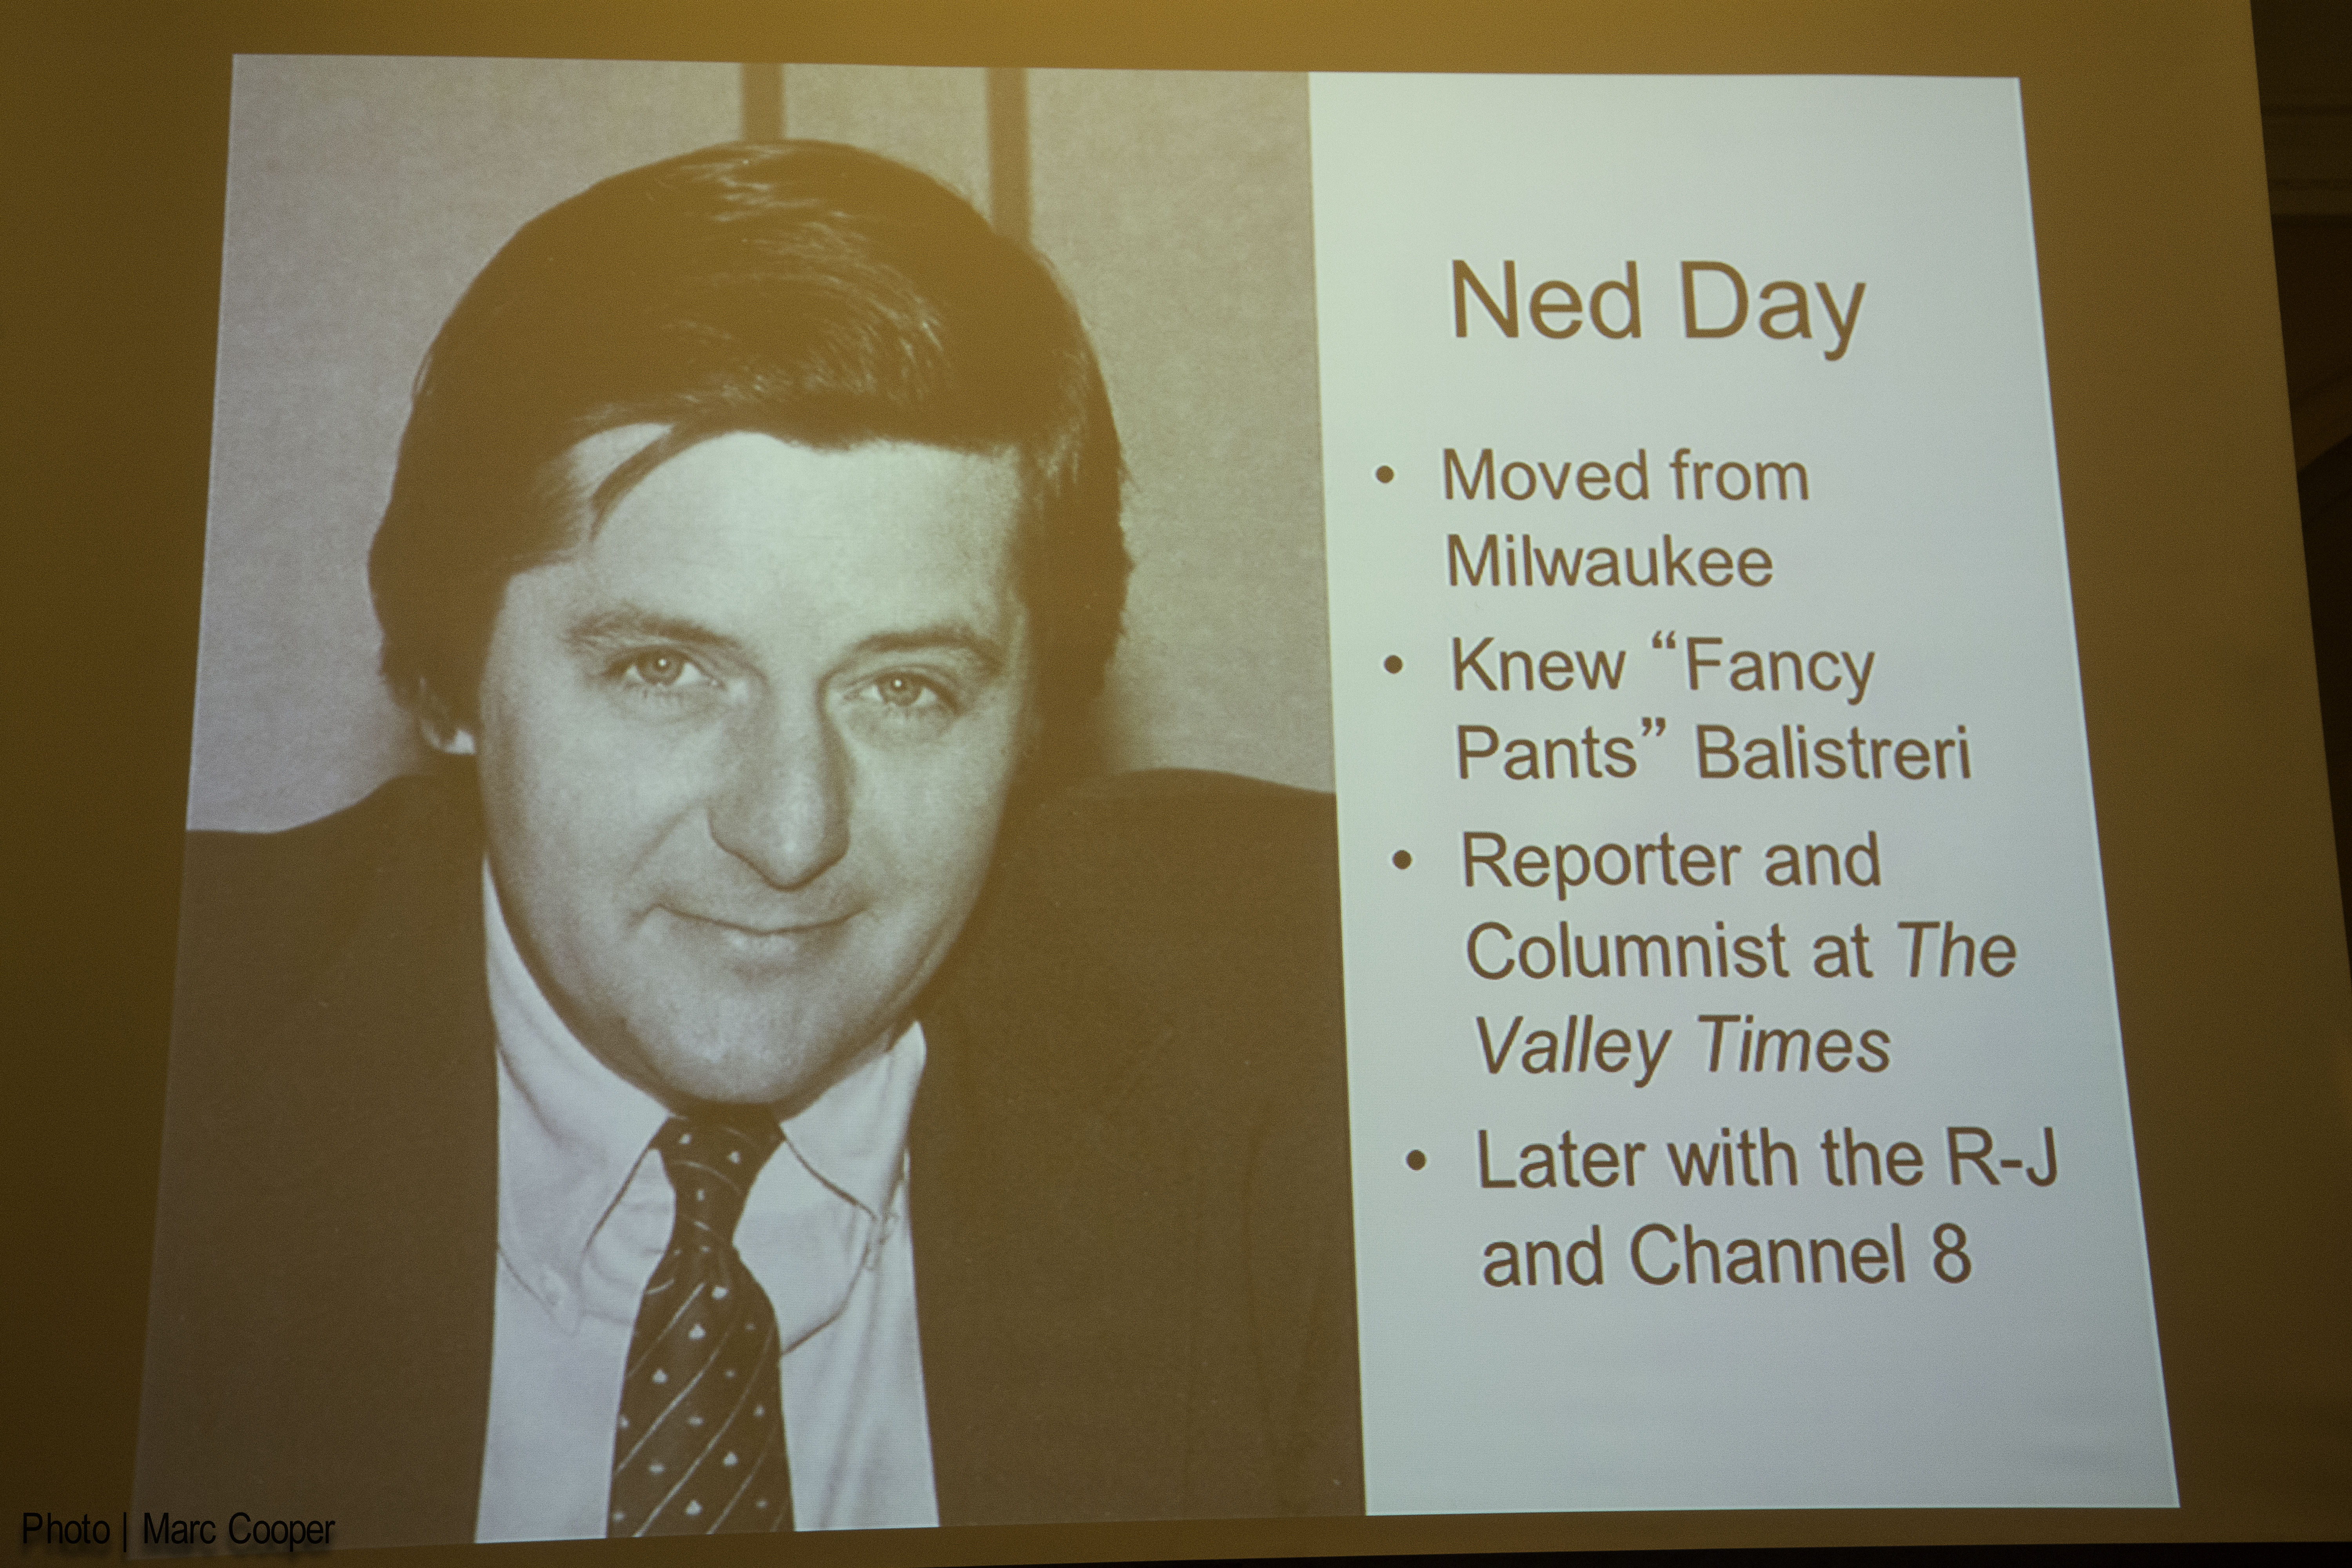
advertising, art, cool image, poster, lasvegas, i, presentation